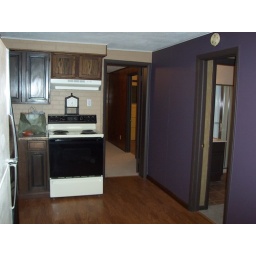
plum colored wall in kitchen.. new (old) stove hehe